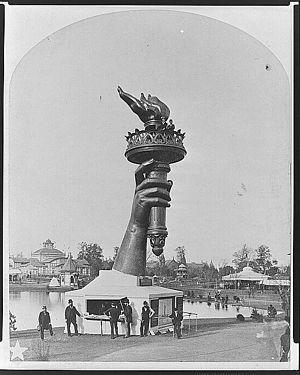
Cette page concerne des événements d'actualité qui se sont produits durant l'année 1876 du calendrier grégorien aux États-Unis.